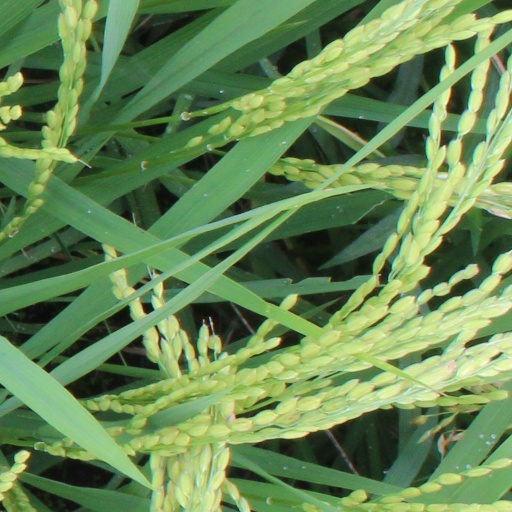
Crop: rice